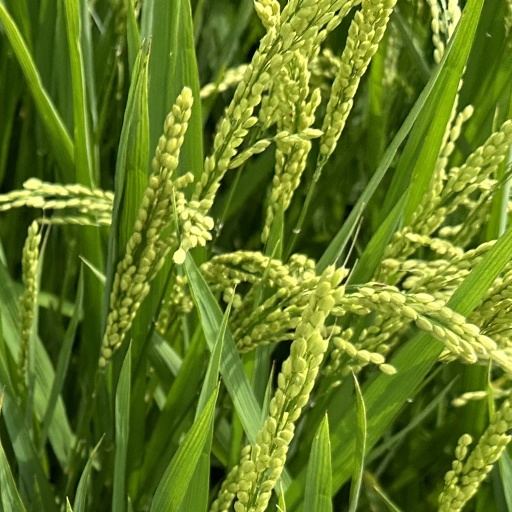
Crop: rice